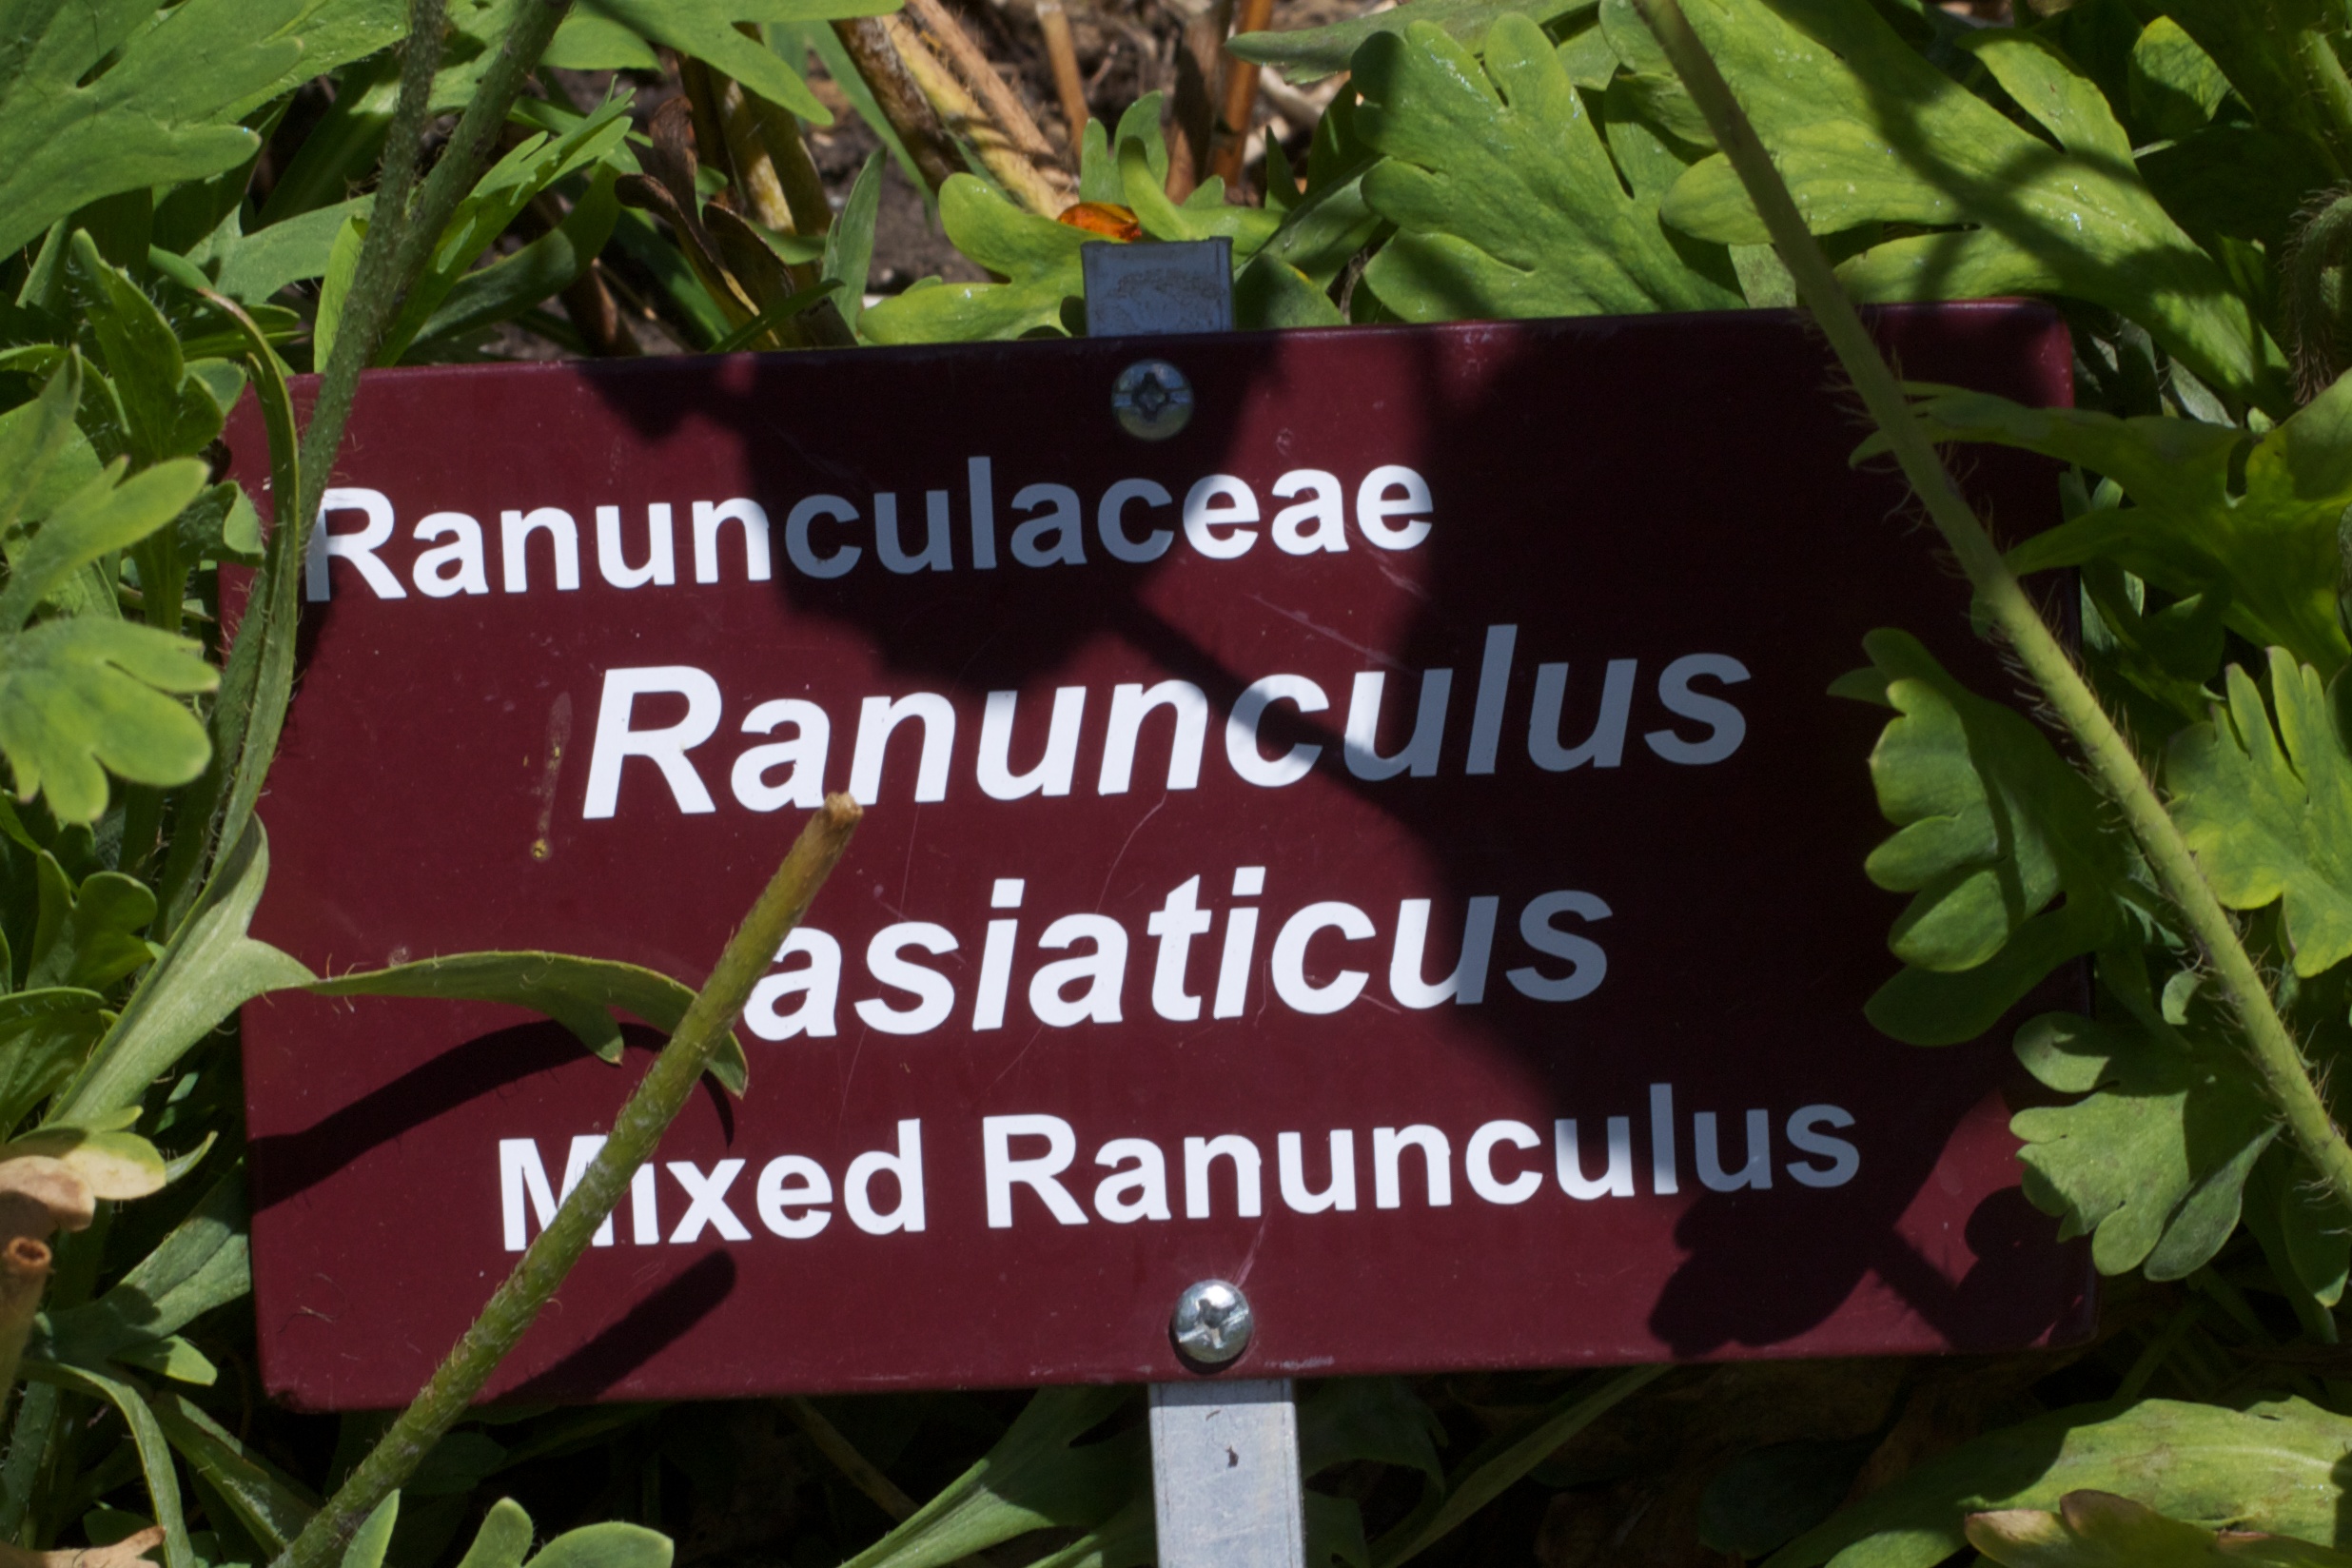
plant, lawn, leaf, flower, jungle, botany, garden, signage, flora, auodyssey